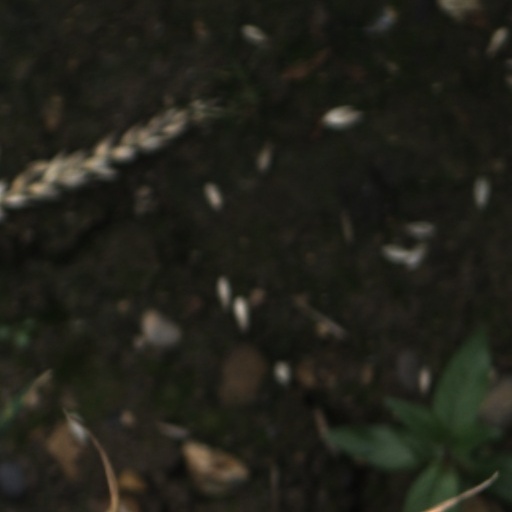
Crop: wheat